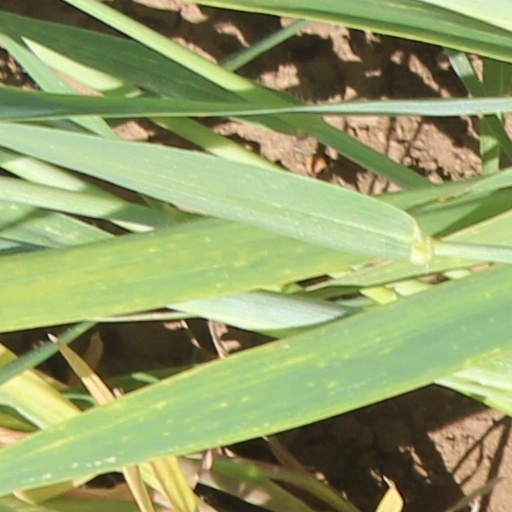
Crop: wheat